Battle of Sapriportis

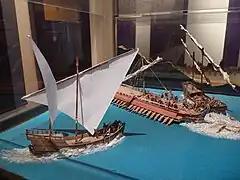
Reconstruction of a naval battle depicting a ship of the Roman fleet

Rarely did other regular fleets face each other with such violence, as they fought to decide a battle whose importance exceeded the value of the fleets themselves.